Answer in natural language. How many Paintings are visible in the scene? Choose between the following options: 2, 3, 0, 4 or 2
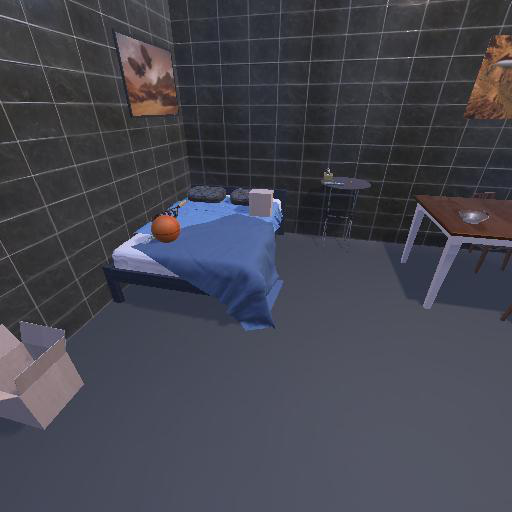
<answer>2</answer>